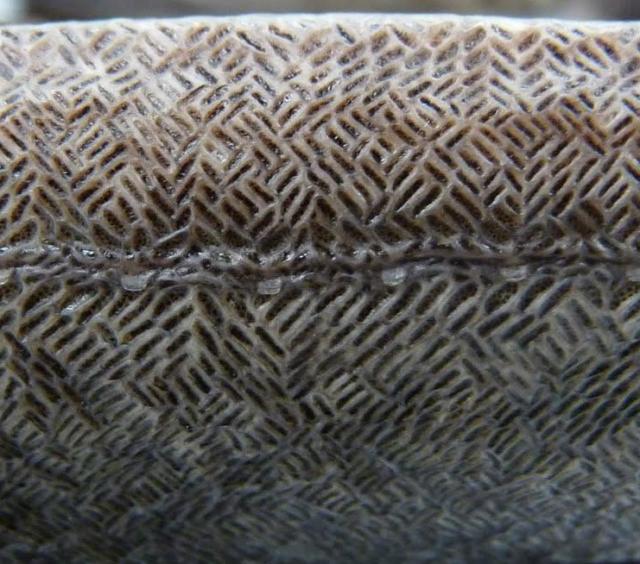
Texture: crosshatched